Amaro Macedo

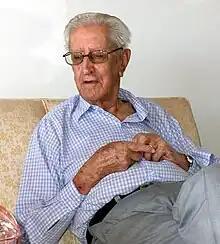
Amaro Macedo (2007)

Amaro Macedo (10 May 1914 – 27 June 2014) was a Brazilian botanist who was the best-known collector of the Brazilian Cerrado plant species of the 20th century. He lived in Ituiutaba, in the state of Minas Gerais, Brazil. He started his collection in 1943 when he was a teacher of natural sciences in the Instituto Marden, Ituiutaba. He collected most of his plant material in the Cerrado vegetation of the states of Minas Gerais, Goiás, Maranhão and Pará. He collected also in the regions of the villages of Natividade, Porto Nacional and Filadelfia, at the time part of the state of Goiás, although now part of the state of Tocantins. Plant specimens from his collection are in several herbaria in Brazil and outside. Between 1943 and 2007 he collected 6,008 plant specimens, several of them are considered new species and some were named for him by fellow botanists.